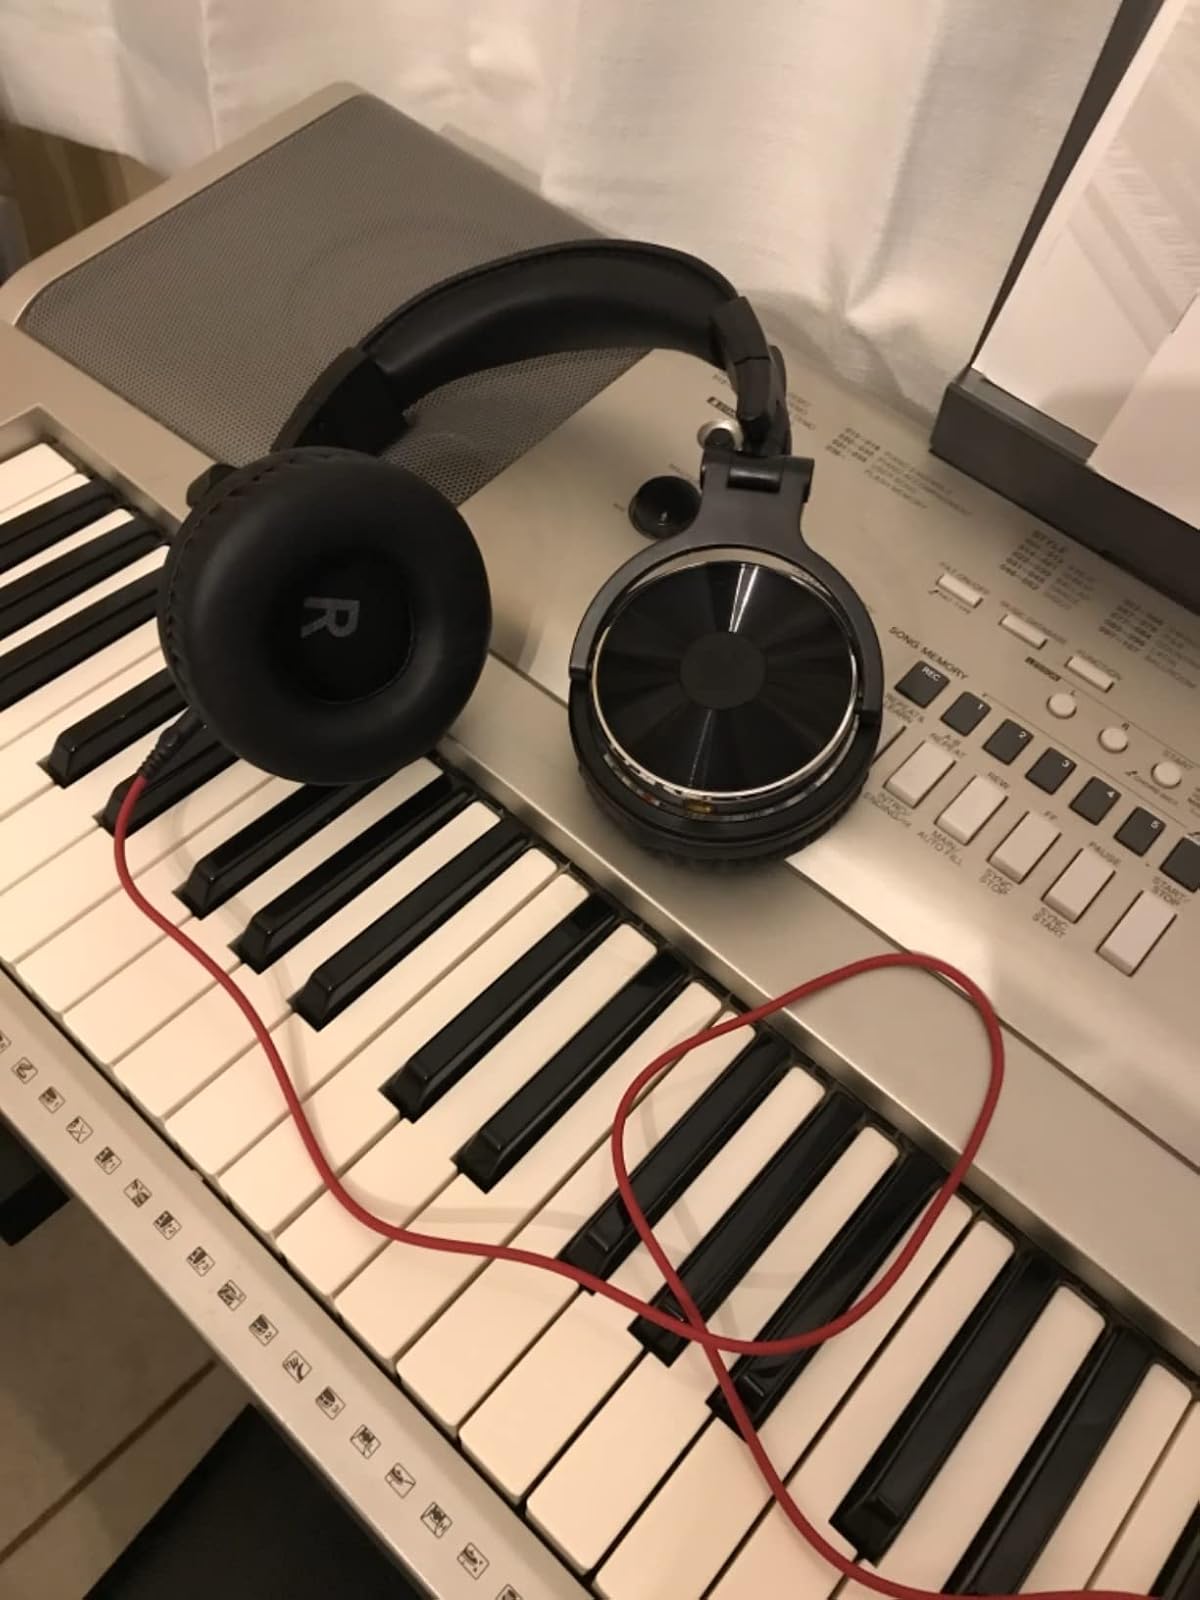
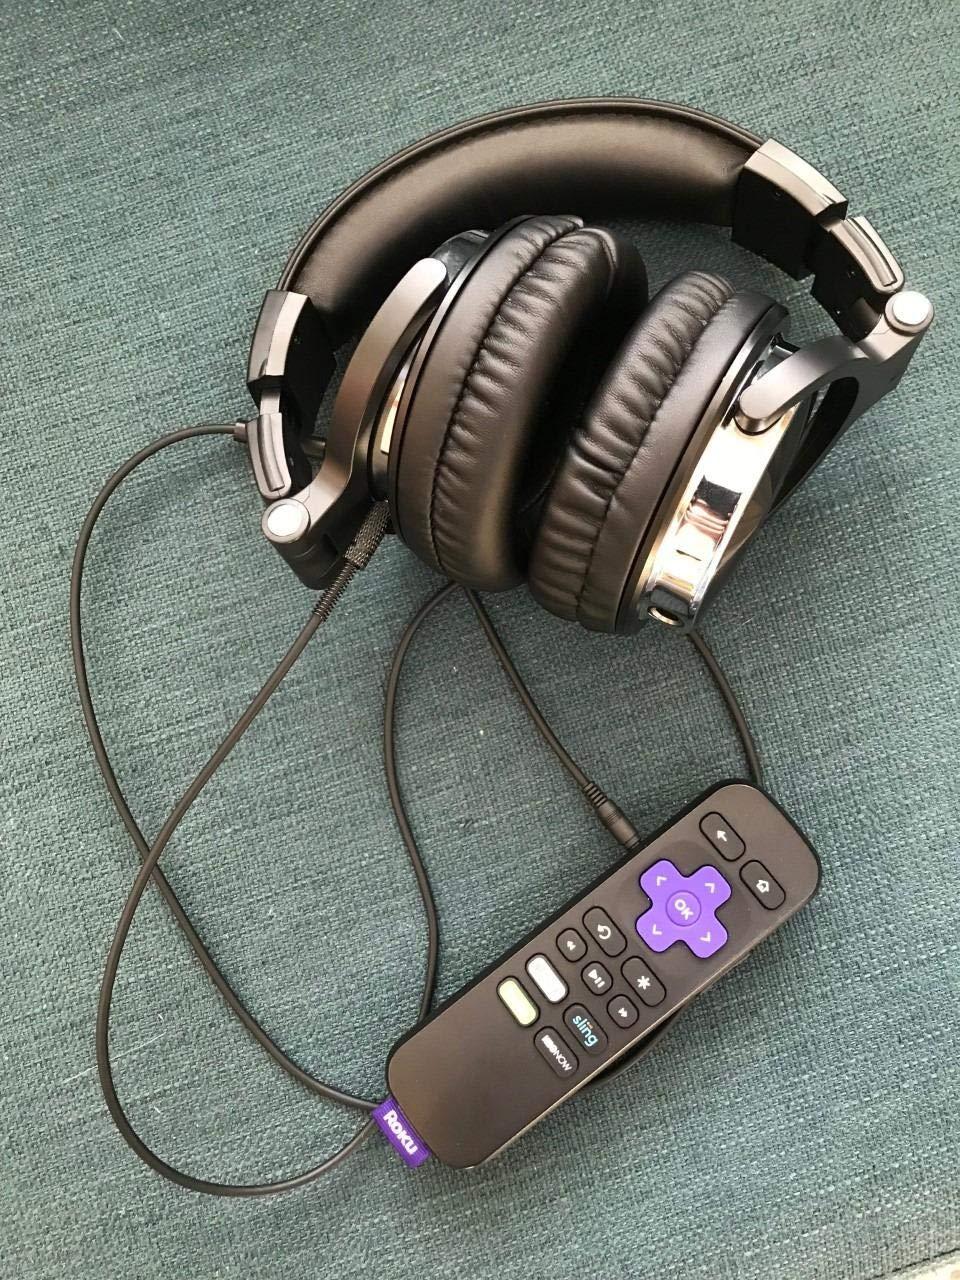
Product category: headphones
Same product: yes